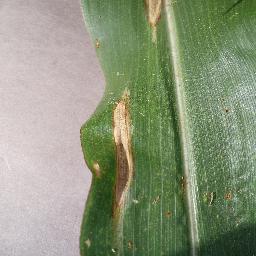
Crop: corn
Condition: (maize)_northern_blight